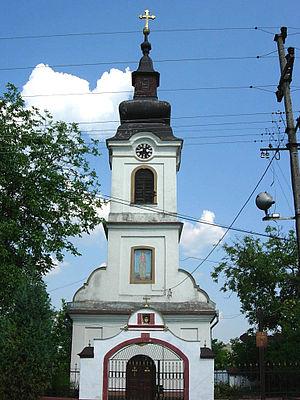
Obrovac est une localité de Serbie située dans la province autonome de Voïvodine. Elle fait partie de la municipalité de Bačka Palanka dans le district de Bačka méridionale. Au recensement de 2011, elle comptait 2 944 habitants.